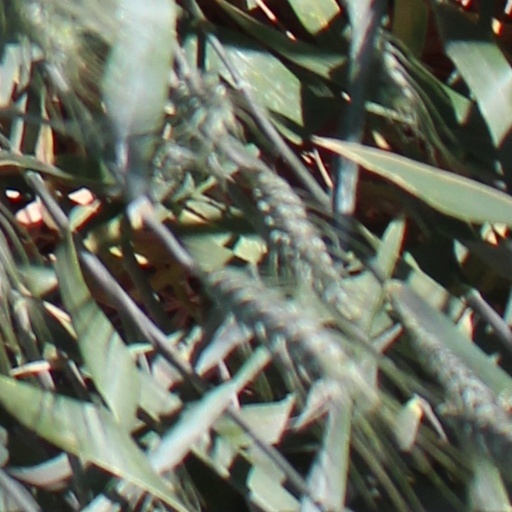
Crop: wheat